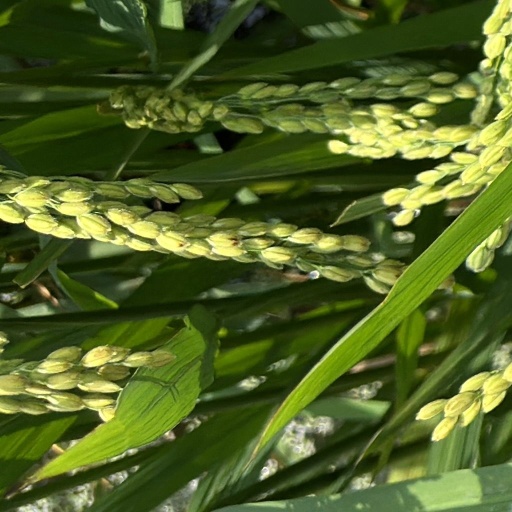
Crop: rice